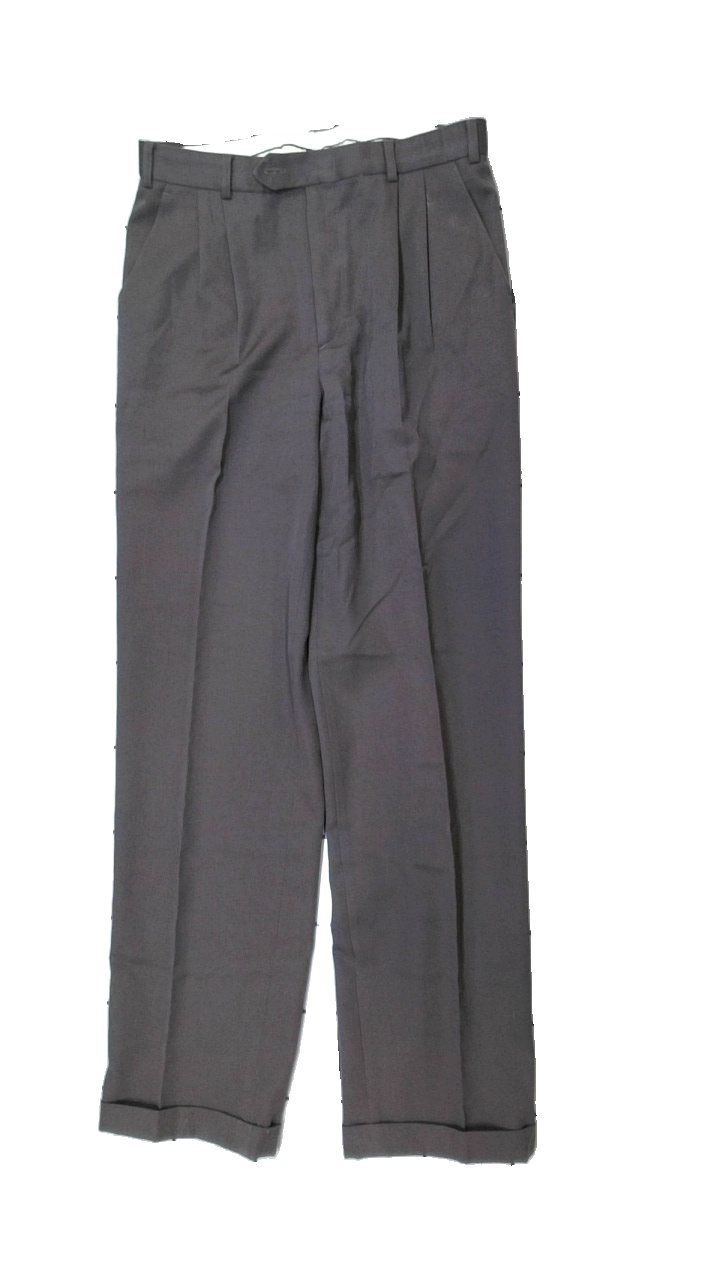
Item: Trousers (Men)
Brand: New Bl Line
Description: grå kostymbyxor
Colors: Grey
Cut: Regular
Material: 62% polyester 38% wool
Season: All
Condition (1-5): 3
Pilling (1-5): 5
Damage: fläckar
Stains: Major
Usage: Remake
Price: <50